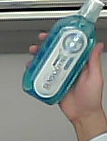
Product: sensodyne_mouthwash